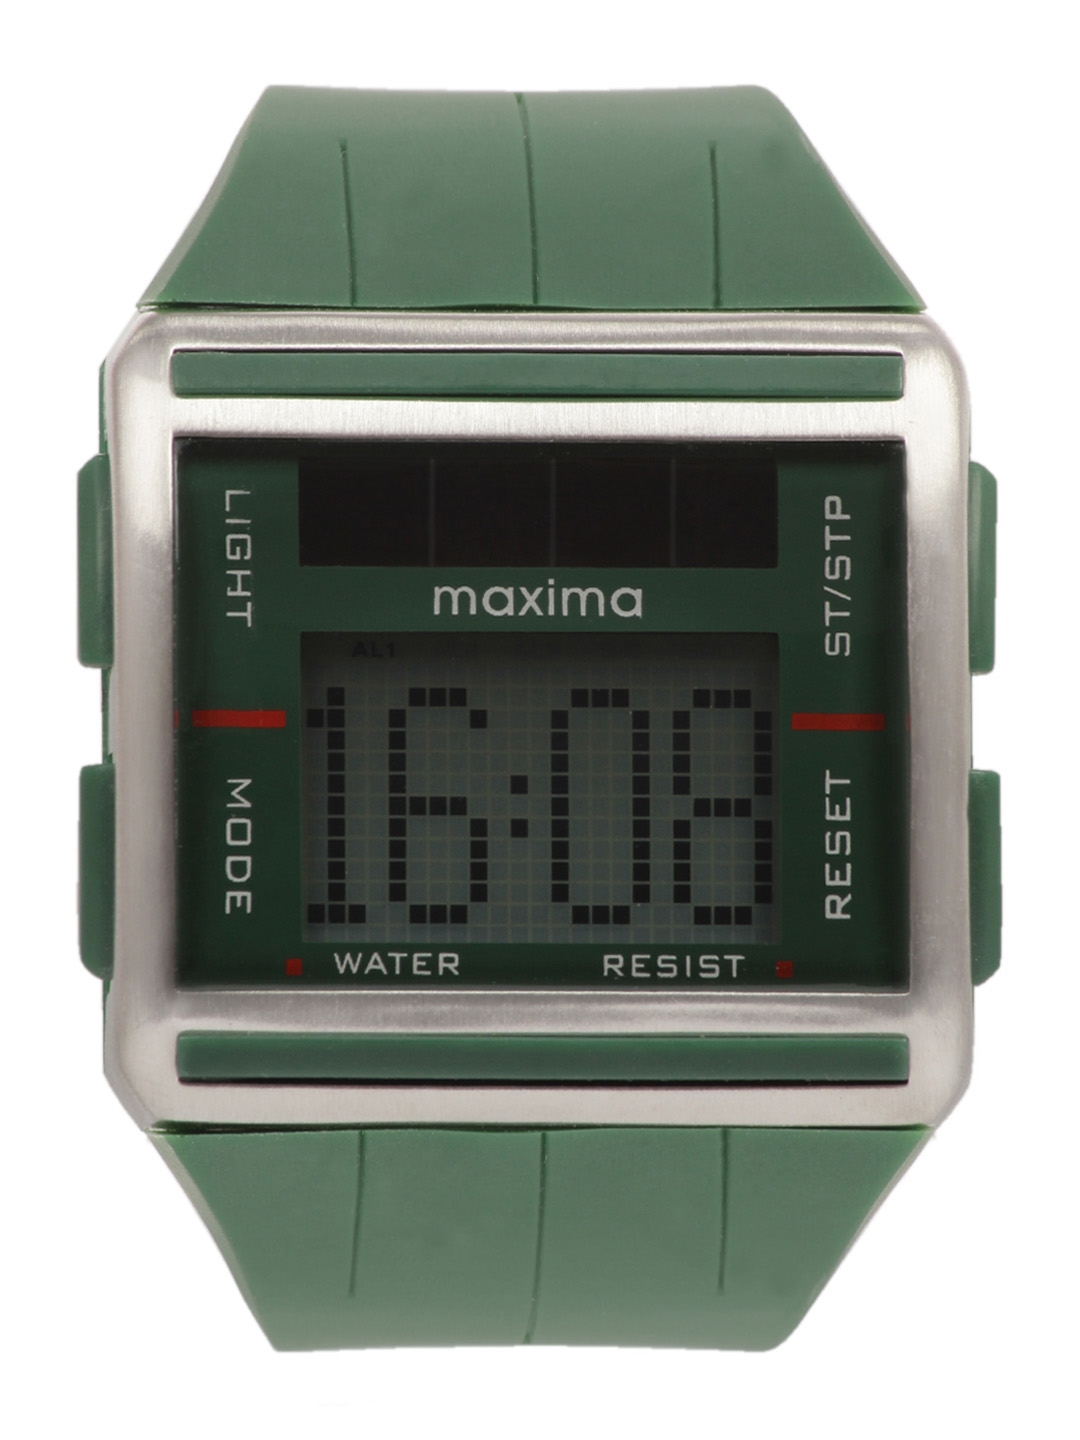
Maxima Men Digital Watch
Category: Accessories / Watches / Watches
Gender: Men
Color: Green
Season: Winter 2016
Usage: Casual